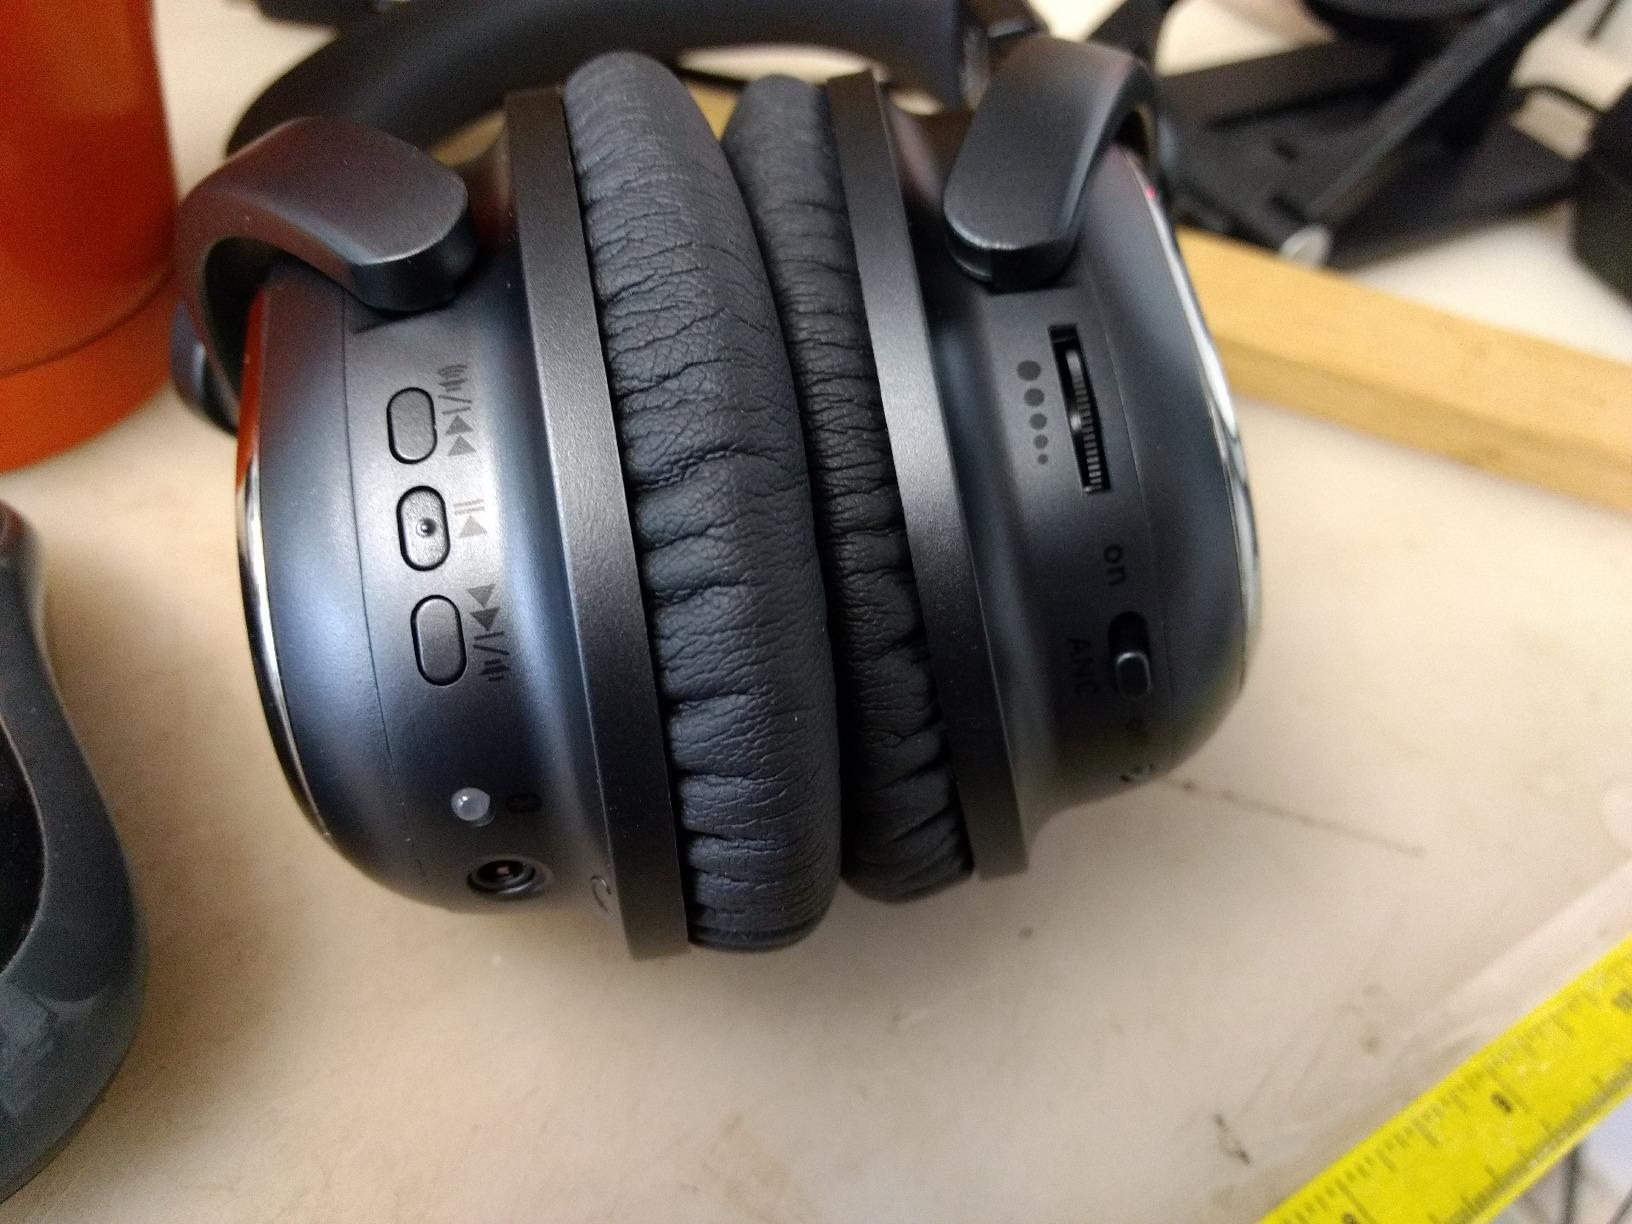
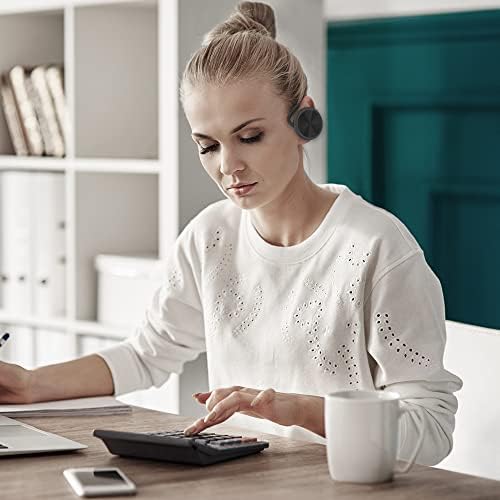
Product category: headphones
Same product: no